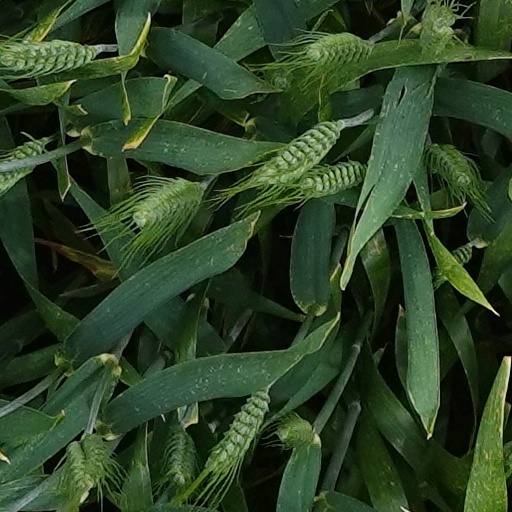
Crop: wheat